Sneaker wave

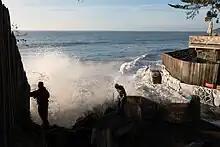
Sneaker wave at Bolinas, California

A sneaker wave, also known as a sleeper wave, or in Australia as a king wave, is a disproportionately large coastal wave that can sometimes appear in a wave train without warning.